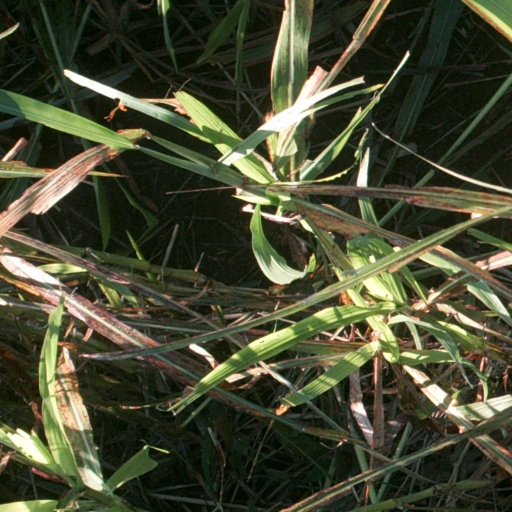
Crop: sorghum